Emily Ryerson

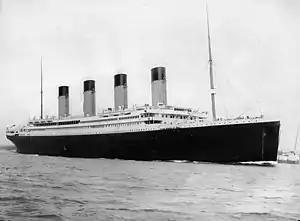
departing Southampton on 10 April 1912.

In the spring of 1912, Arthur took Ryerson, their youngest son and two of their daughters on a vacation to France and stayed in a house in Versailles. Their holiday was however cut short when the family received the news that their oldest son and Yale student Arthur Larned Ryerson Jr had died in a car accident on 8 April 1912 in Bryn Mawr, Pennsylvania. Arthur immediately ended the vacation and booked first-class passage for himself, Ryerson, and three of their children—Suzette, Emily, and John—on the first America bound steamer he could find. He booked ticket number 17608 at the cost of £262 7s 6d on the , which was to set out on its maiden voyage. They boarded "Titanic" in Cherbourg, France on 10 April 1912. Ryerson also brought her maid Victorine Chaudanson and her youngest son's governess Grace Scott Bowen on board. The group occupied first class cabins B57, B63 and B66.